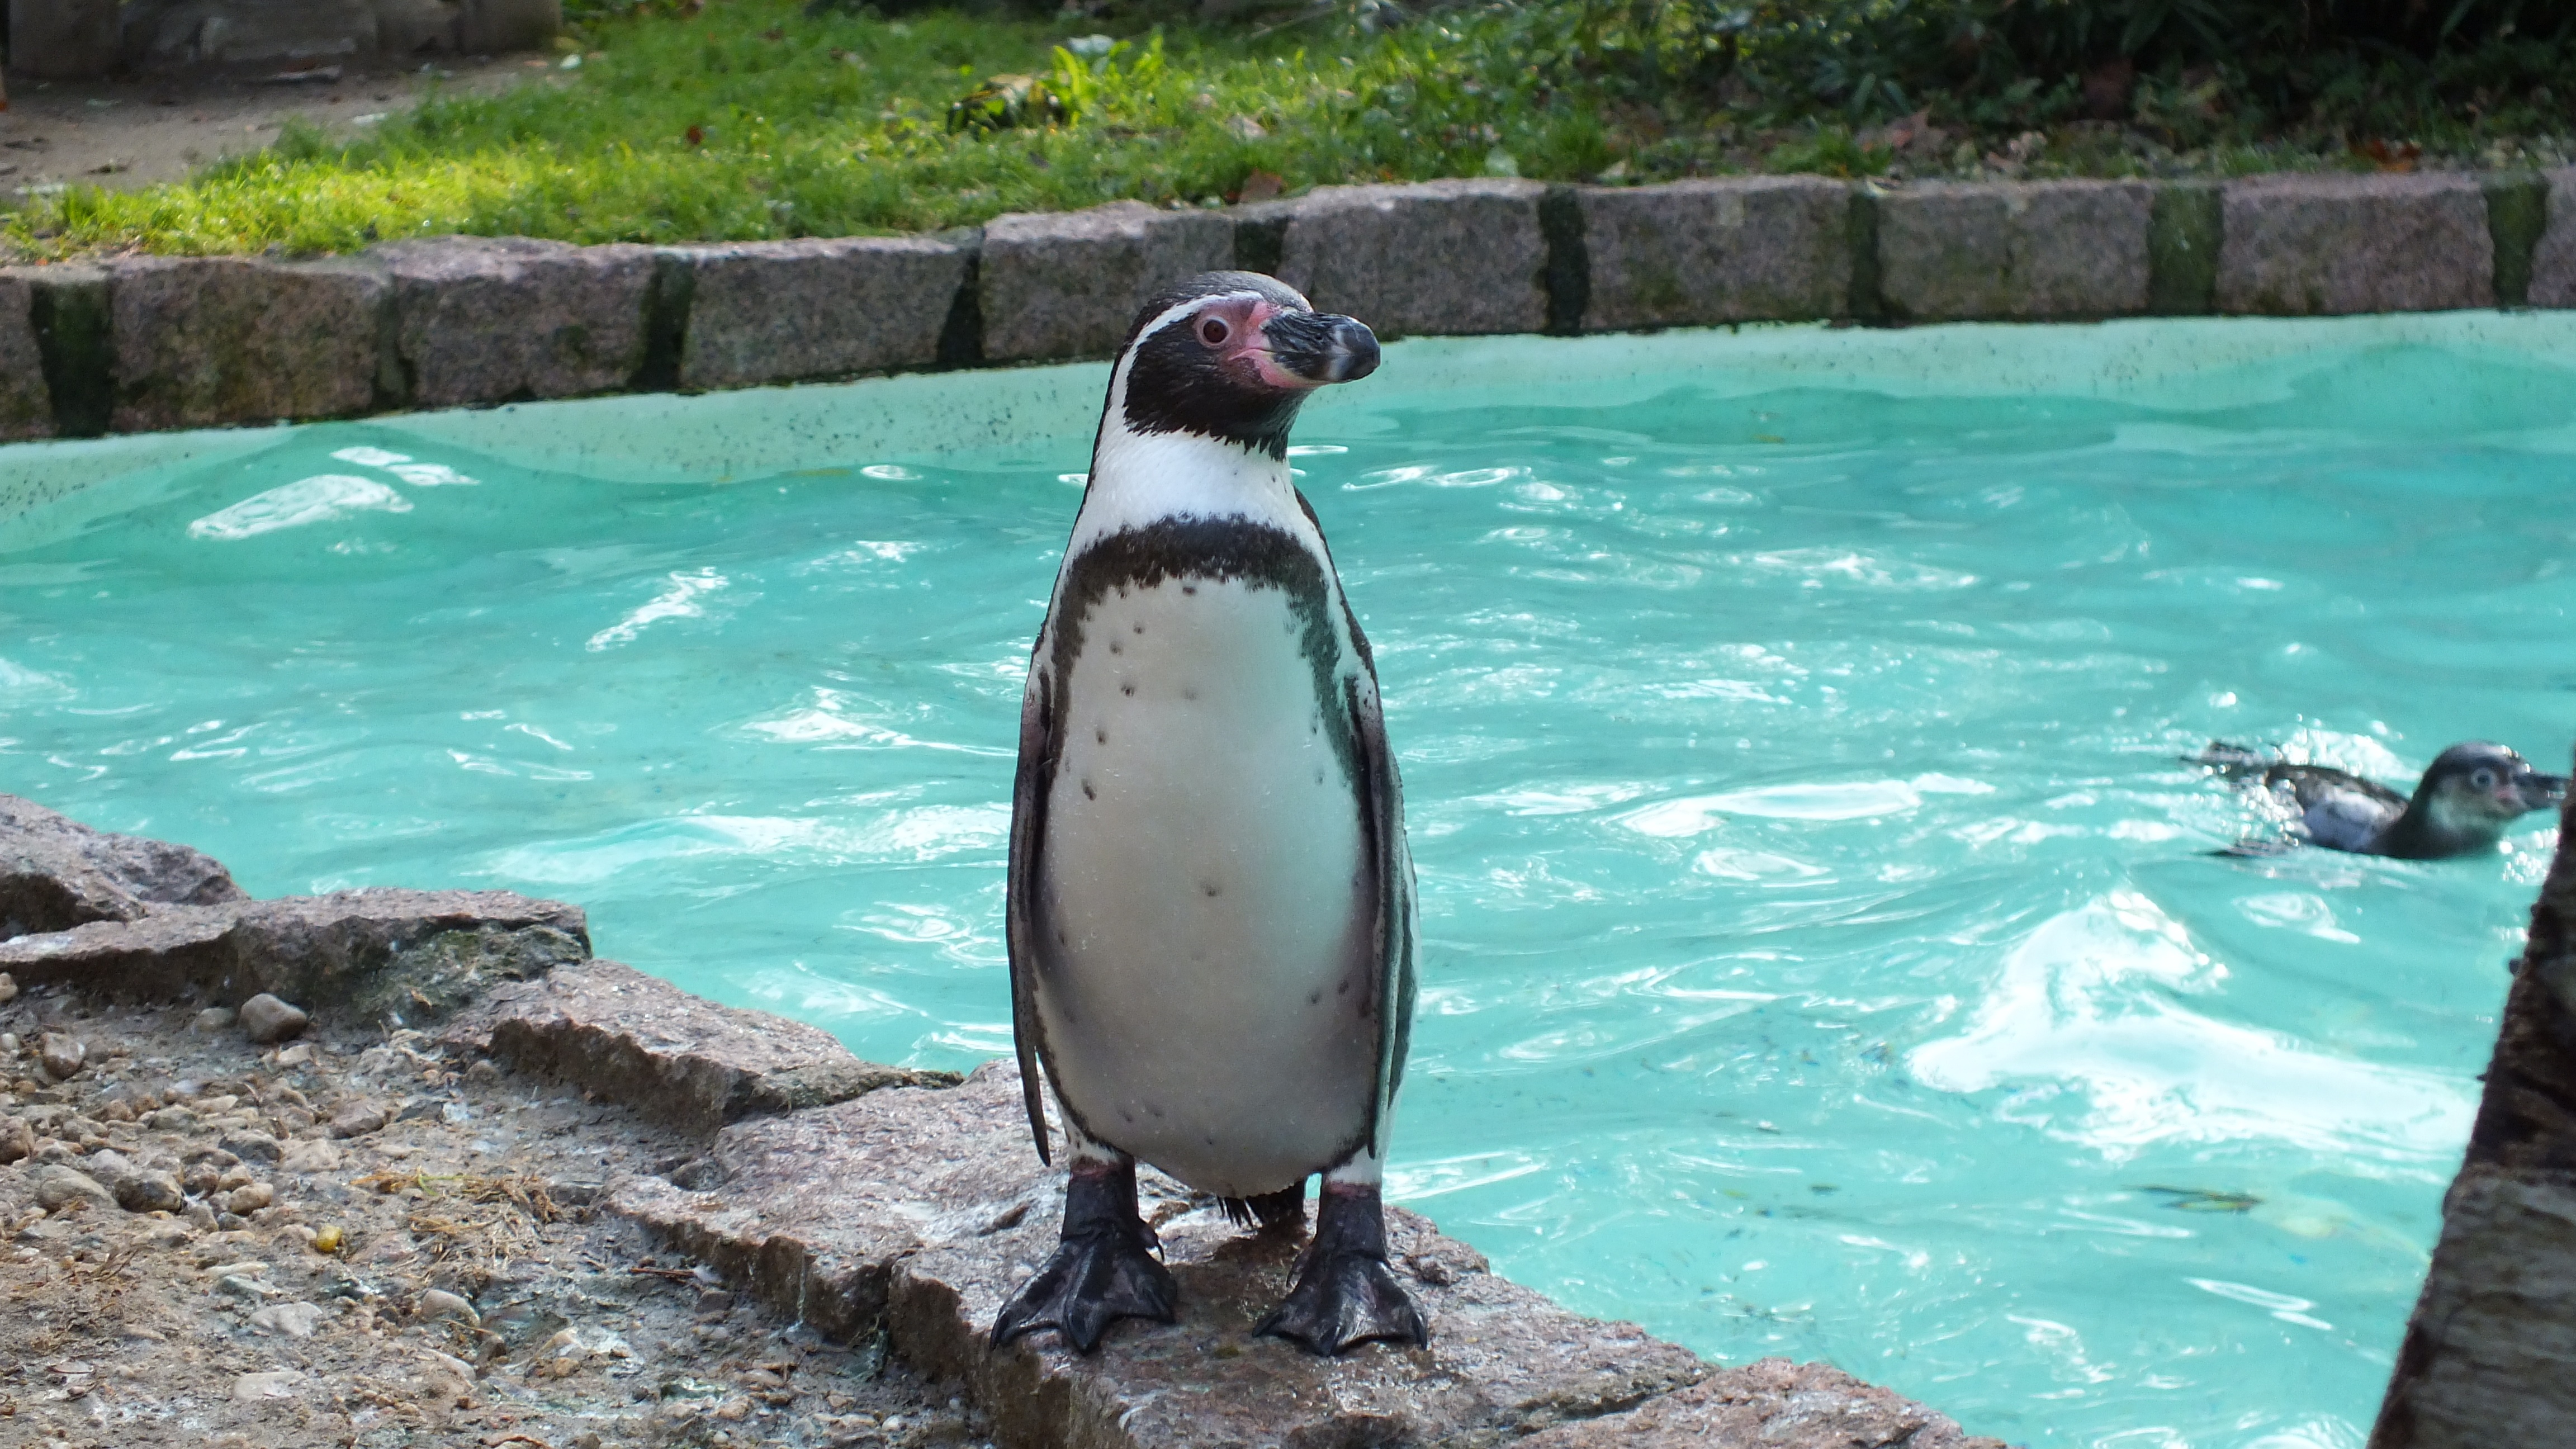
bird, animal, zoo, biology, fauna, penguin, vertebrate, water bird, flightless bird, marine biology